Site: brandenburg
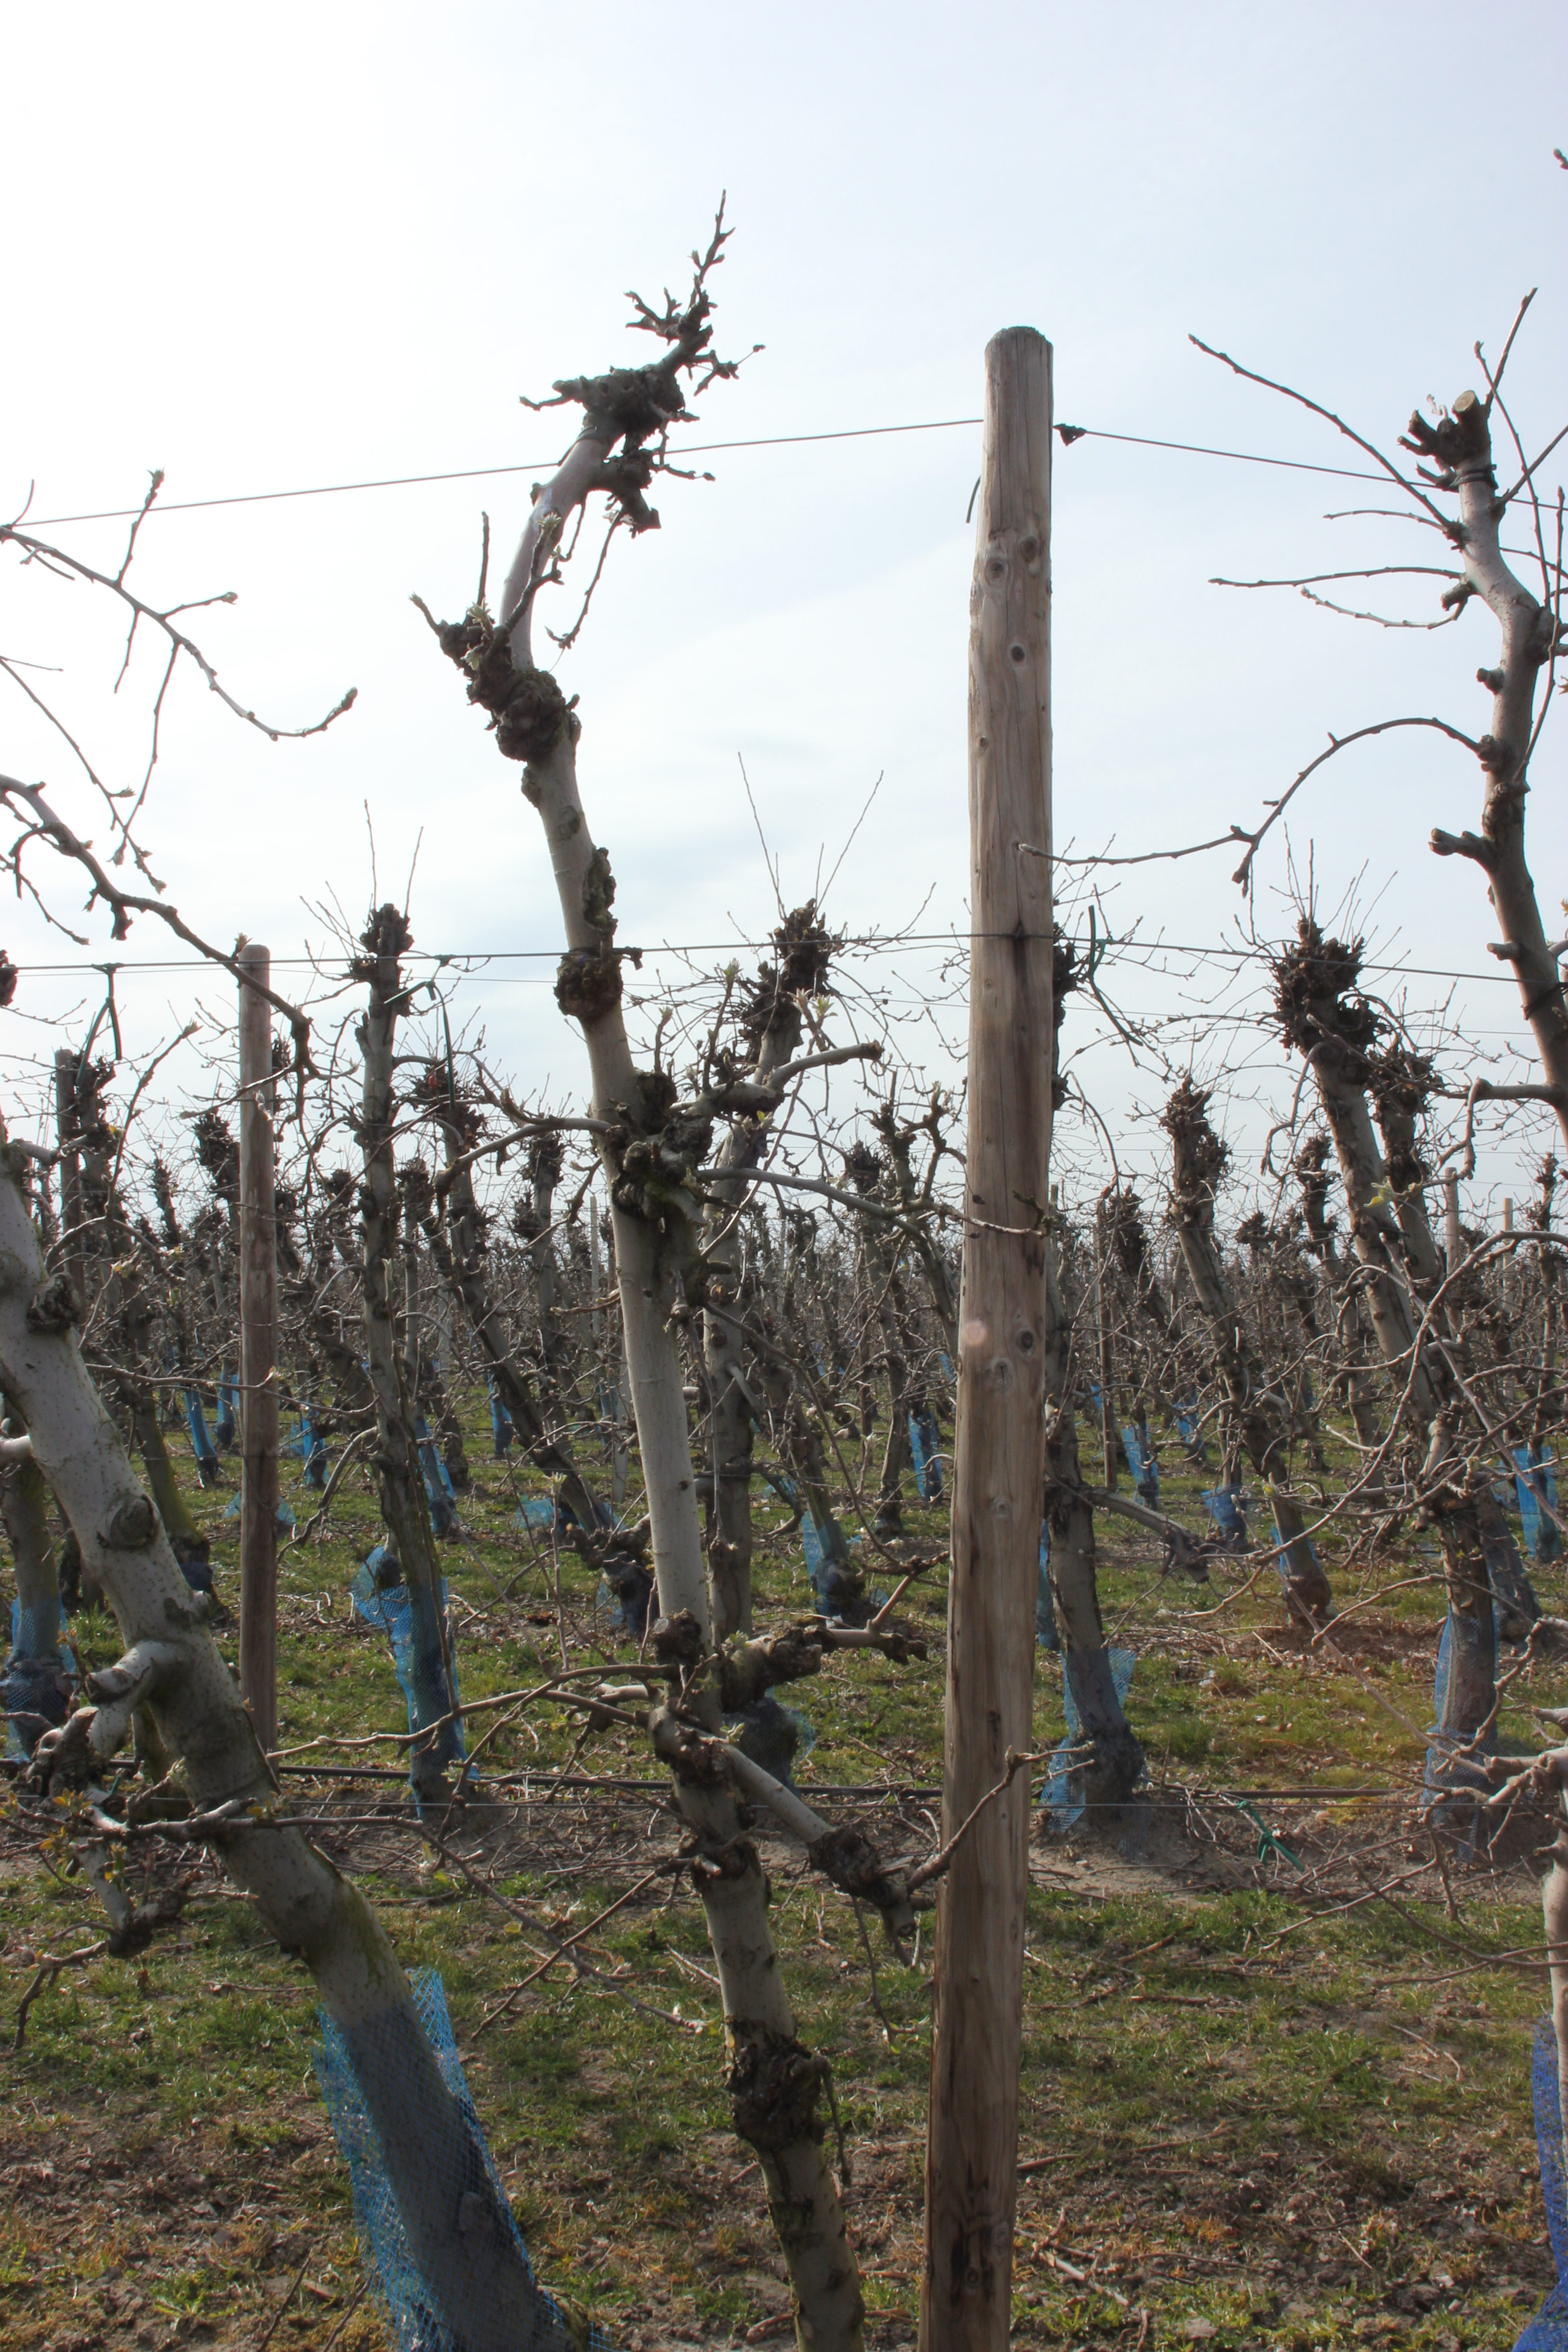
Growth stage (BBCH 54): Inflorescence emergence